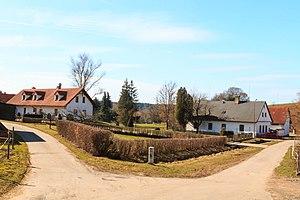
Svídnice est une commune du district de Rychnov nad Kněžnou, dans la région de Hradec Králové, en République tchèque. Sa population s'élevait à 150 habitants en 2017.